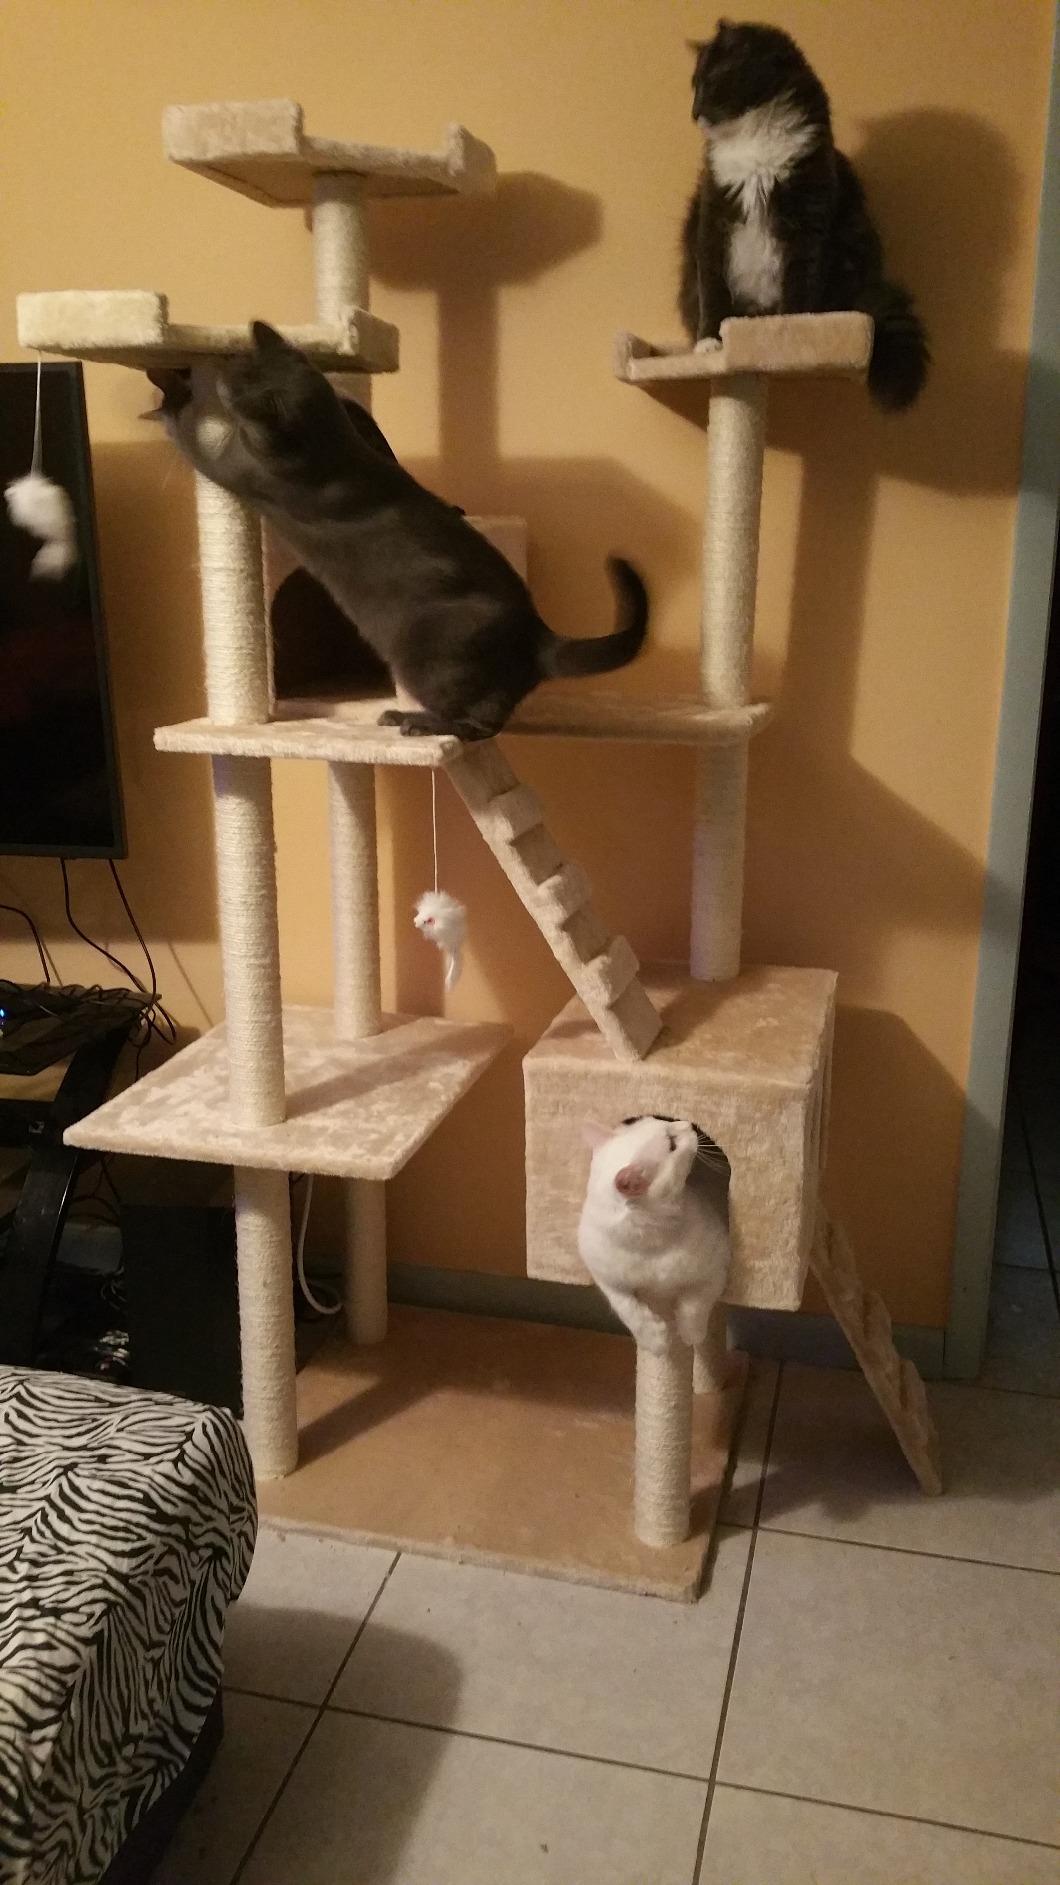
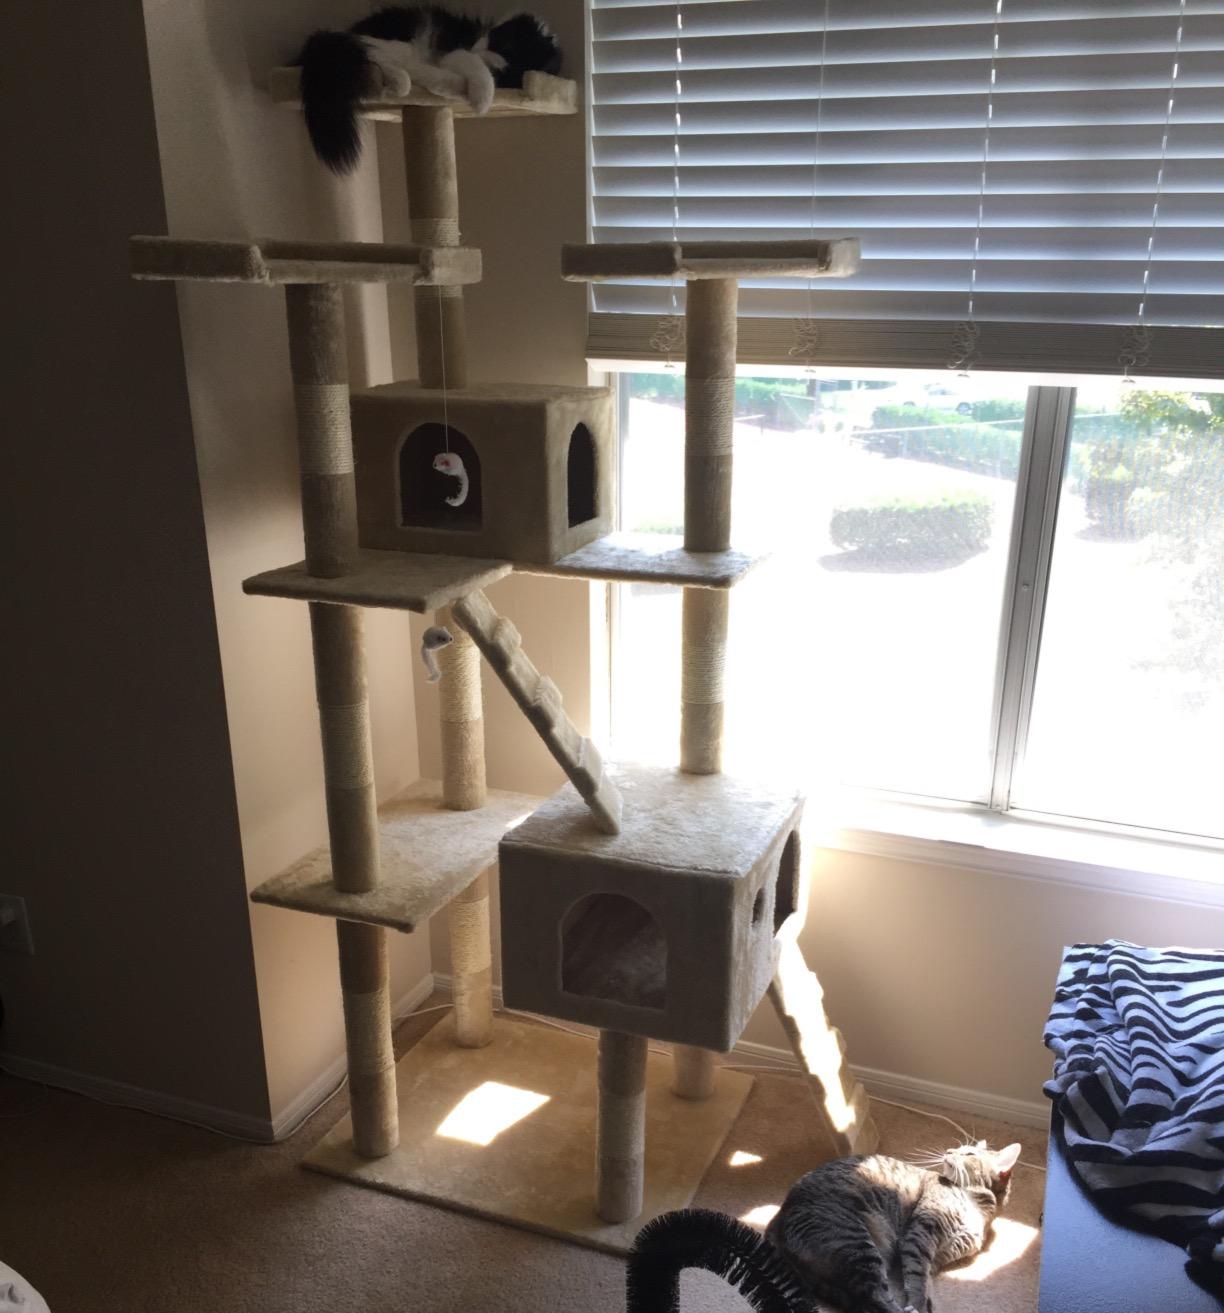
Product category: items_cat tree
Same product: yes